Governor-General of Jamaica

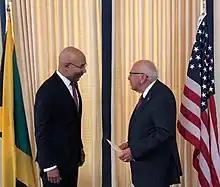
U.S. Ambassador to Jamaica Donald R. Tapia presenting his credentials to Governor-General Sir Patrick Allen, 2019

The governor-general also confers honours and awards to Jamaicans for notable service to the community, or for acts of bravery in a specially convened ceremony at King's House on National Heroes Day.